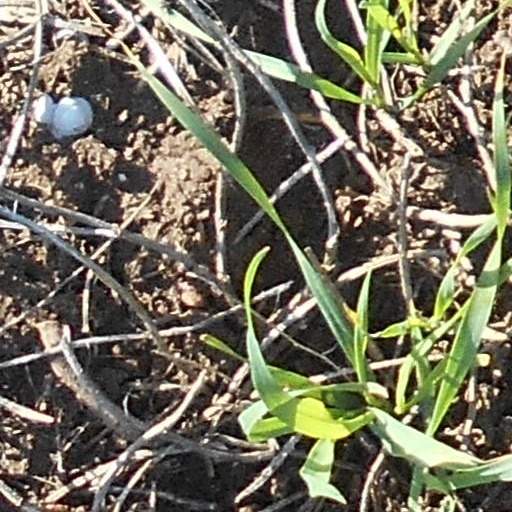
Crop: wheat